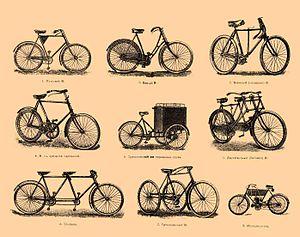
Dessins de bicyclettes dans le dictionnaire encyclopédique Brockhaus et Efron, 1890-1907 Español: Dibujos de bicicletas en el diccionario enciclopédico Brockhaus-Efron, 1890-1907